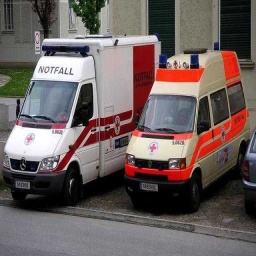
Label: ambulance